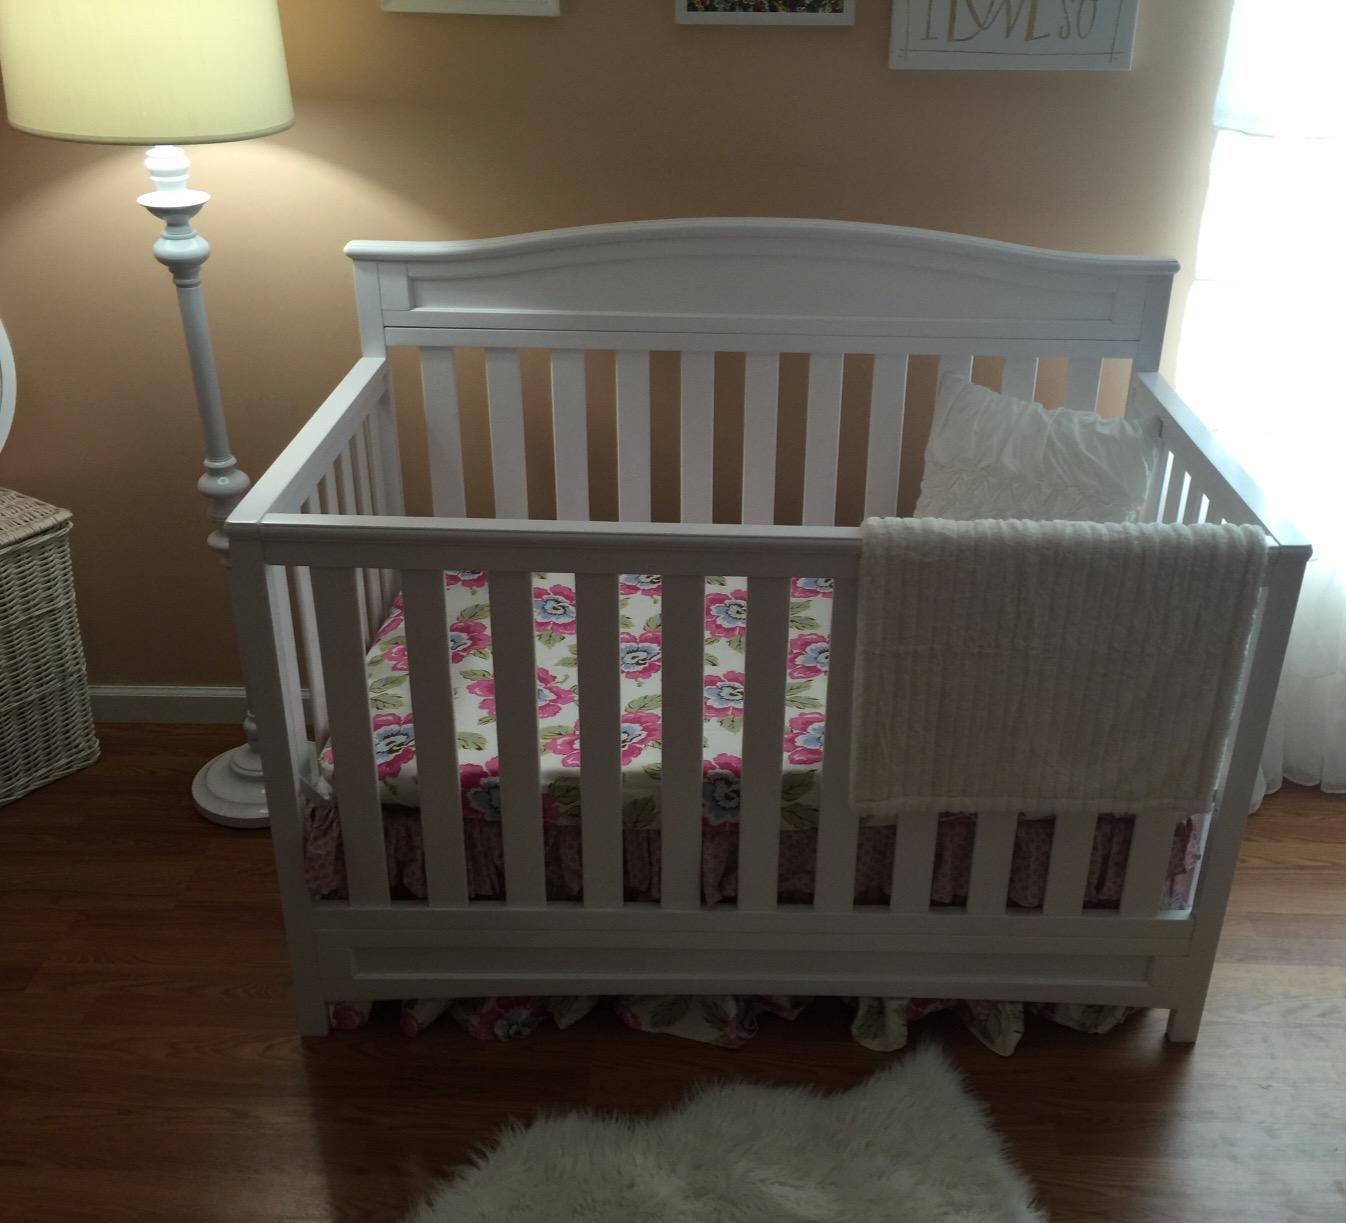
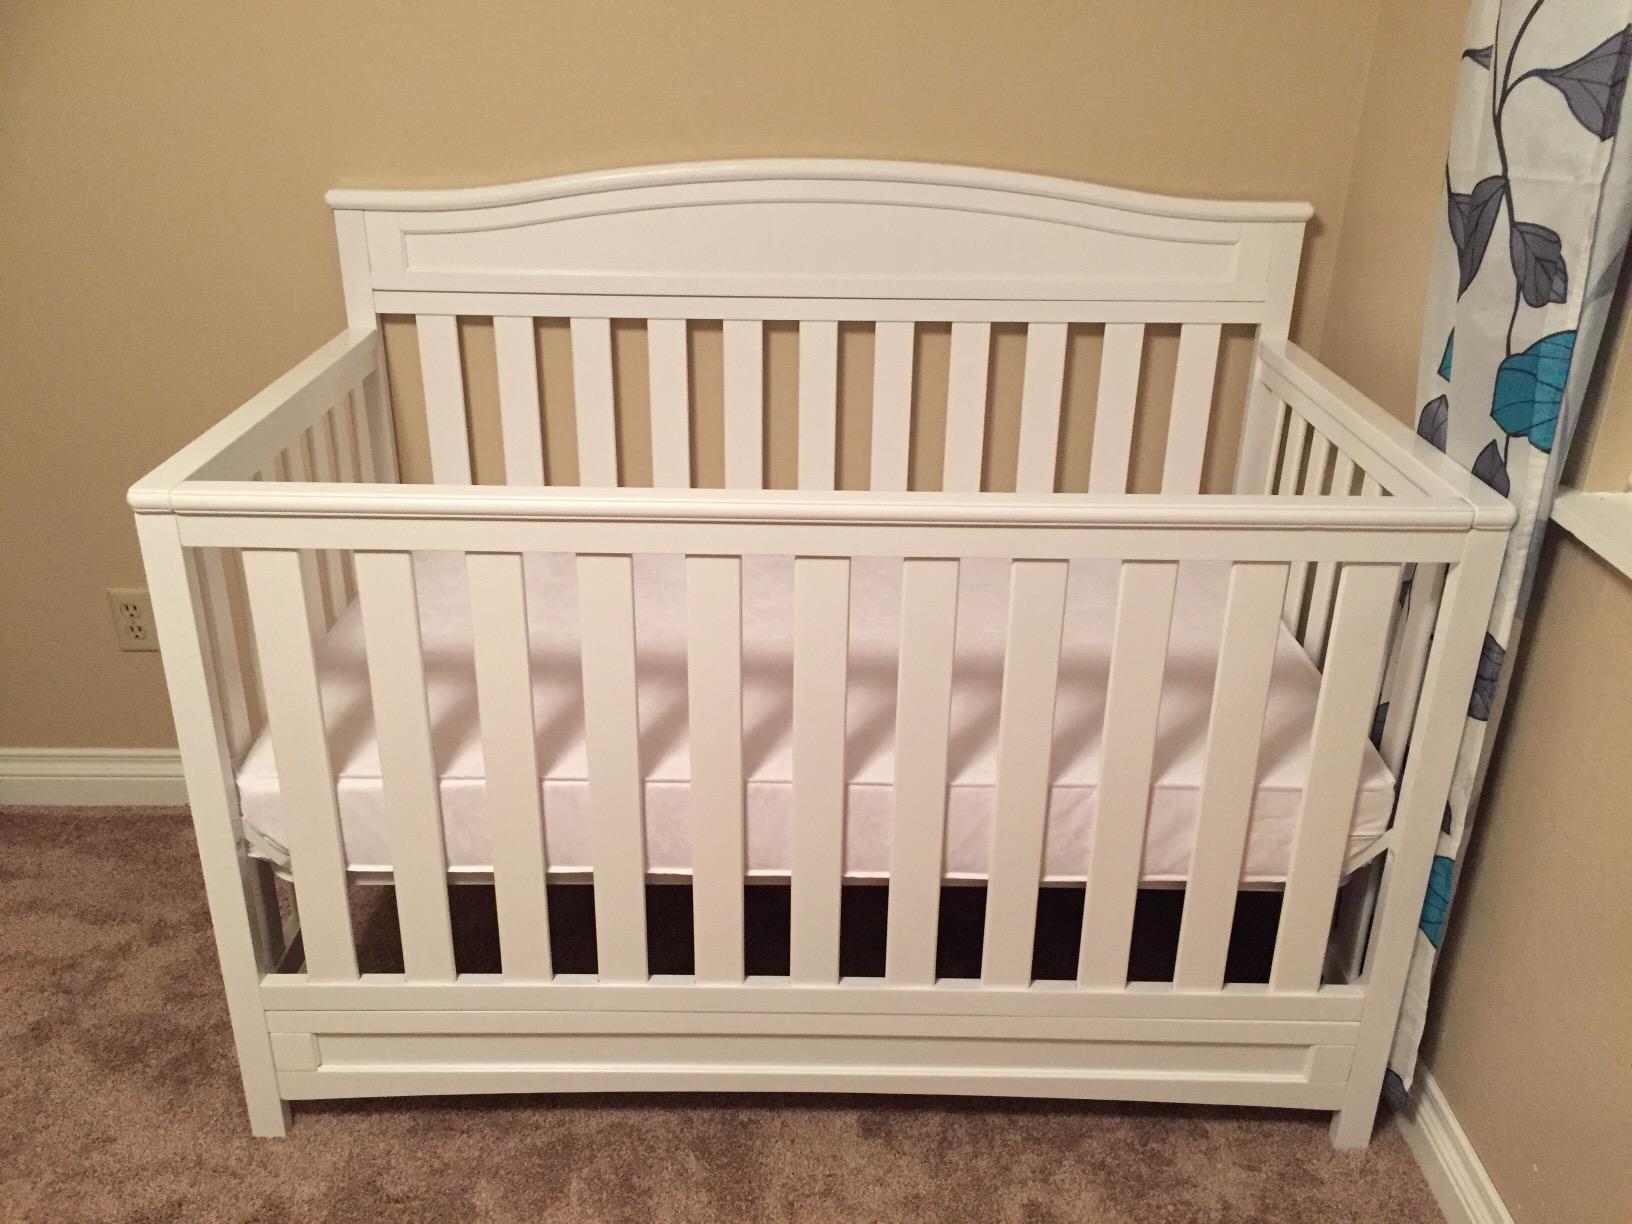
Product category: products_crib
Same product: yes